Nazar (amulet)

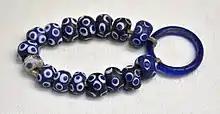
Eye beads

The Turkish (sometimes called a or eye bead) is a glass bead characterized by a blue glass field with a blue white and black dot superimposed on a white or yellow center. A design of great antiquity, the blue bead has gained importance as an item of popular culture in modern Turkey. The bead probably originated in the Mediterranean and is associated with the development of glass-making. Written documentation and extant beads date from as early as the 16th century BC. Glass beads were made and widely used throughout the ancient world: from Mesopotamia to Egypt, from Carthage to ancient Greece, from Phoenicia to Persia, and throughout the Roman imperial period.